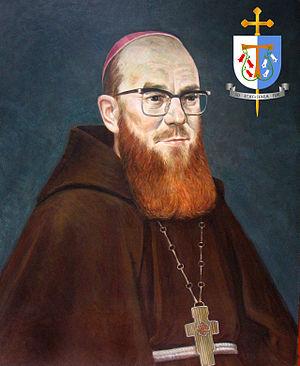
Le diocèse de Villarrica est un siège de l'Église catholique du Chili, suffragant de l'archidiocèse de Concepción. Sa cathédrale, placée sous le vocable du Sacré Cœur de Jésus, se trouve à Villarrica. En 2014, le diocèse comptait 291.000 baptisés pour 416.000 habitants. Il est tenu par Mᵍʳ Francisco Javier Stegmeier Schmidlin.